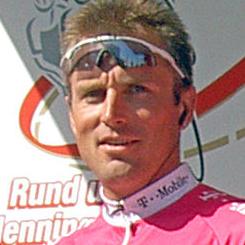
Age: 33